The Narrative of Arthur Gordon Pym of Nantucket

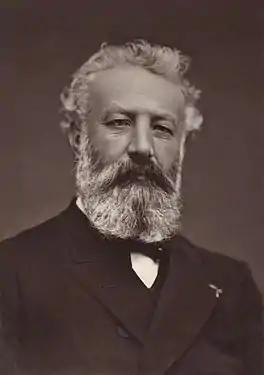
Poe's novel inspired later writers, including Jules Verne.

Scholars, including Patrick F. Quinn and John J. McAleer, have noted parallels between Herman Melville's "Moby-Dick" and "The Narrative of Arthur Gordon Pym of Nantucket" and other Poe works. Quinn noted that there were enough similarities that Melville must have studied Poe's novel and, if not, it would be "one of the most extraordinary accidents in literature". McAleer noted that Poe's short story "The Fall of the House of Usher" inspired "Ahab's flawed character" in "Moby-Dick". Scholar Jack Scherting also noted similarities between "Moby-Dick" and Poe's "MS. Found in a Bottle".